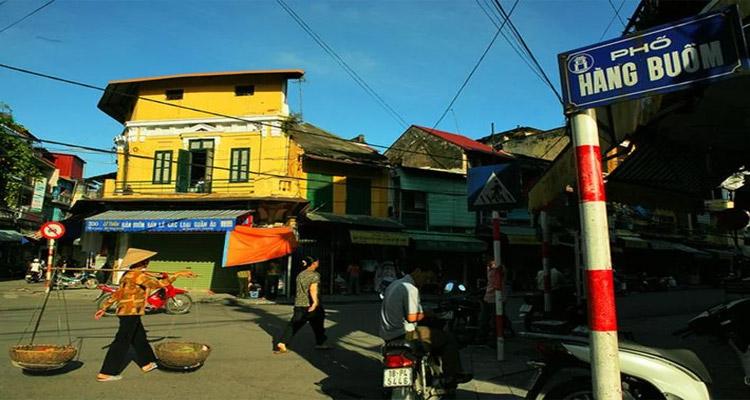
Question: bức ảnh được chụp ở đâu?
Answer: bức ảnh được chụp ở một con phố